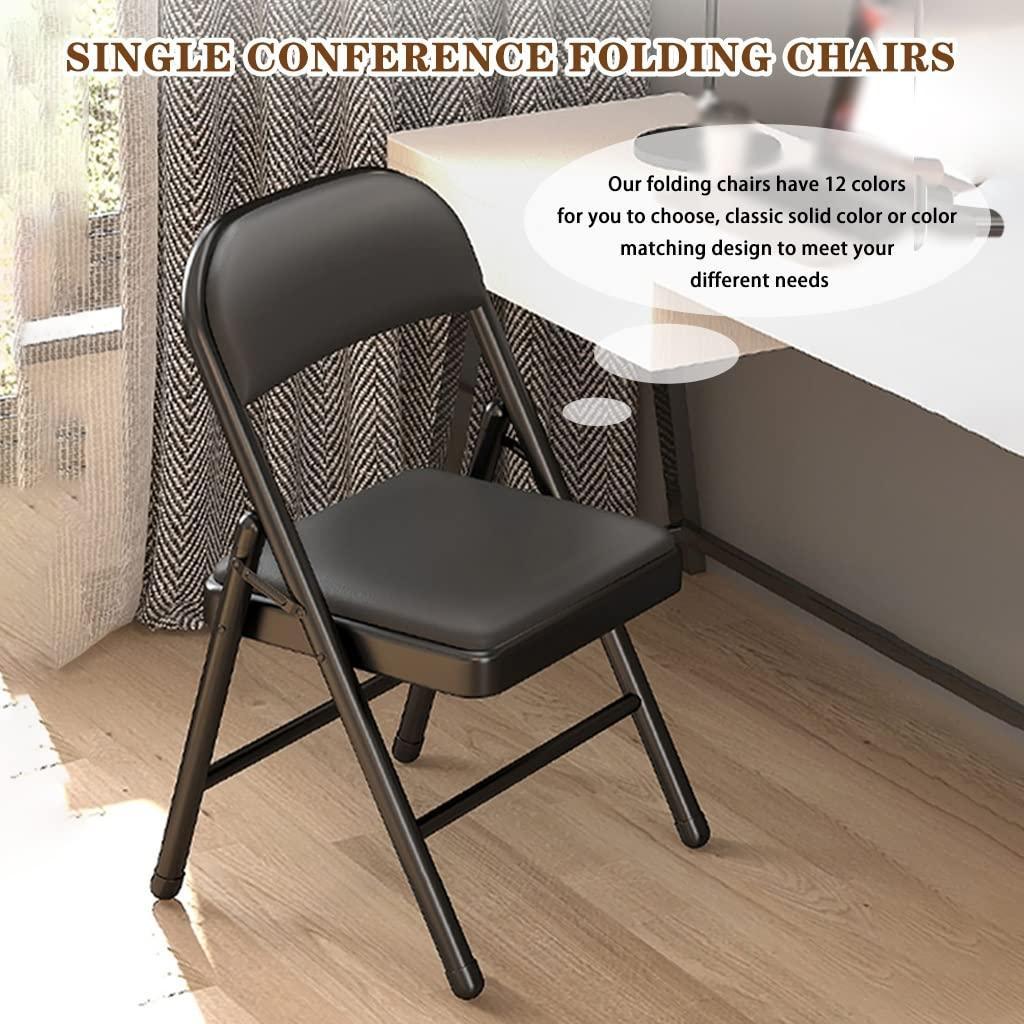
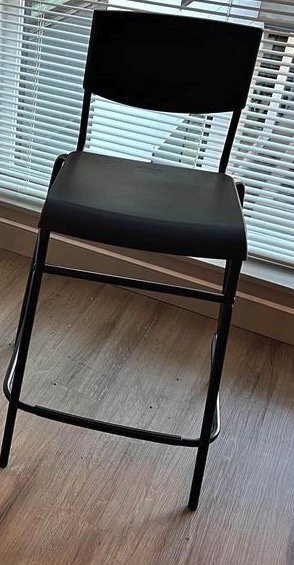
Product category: stool
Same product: no